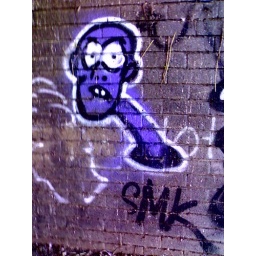
Under a bridge over the river Mersey. 24/07/2006